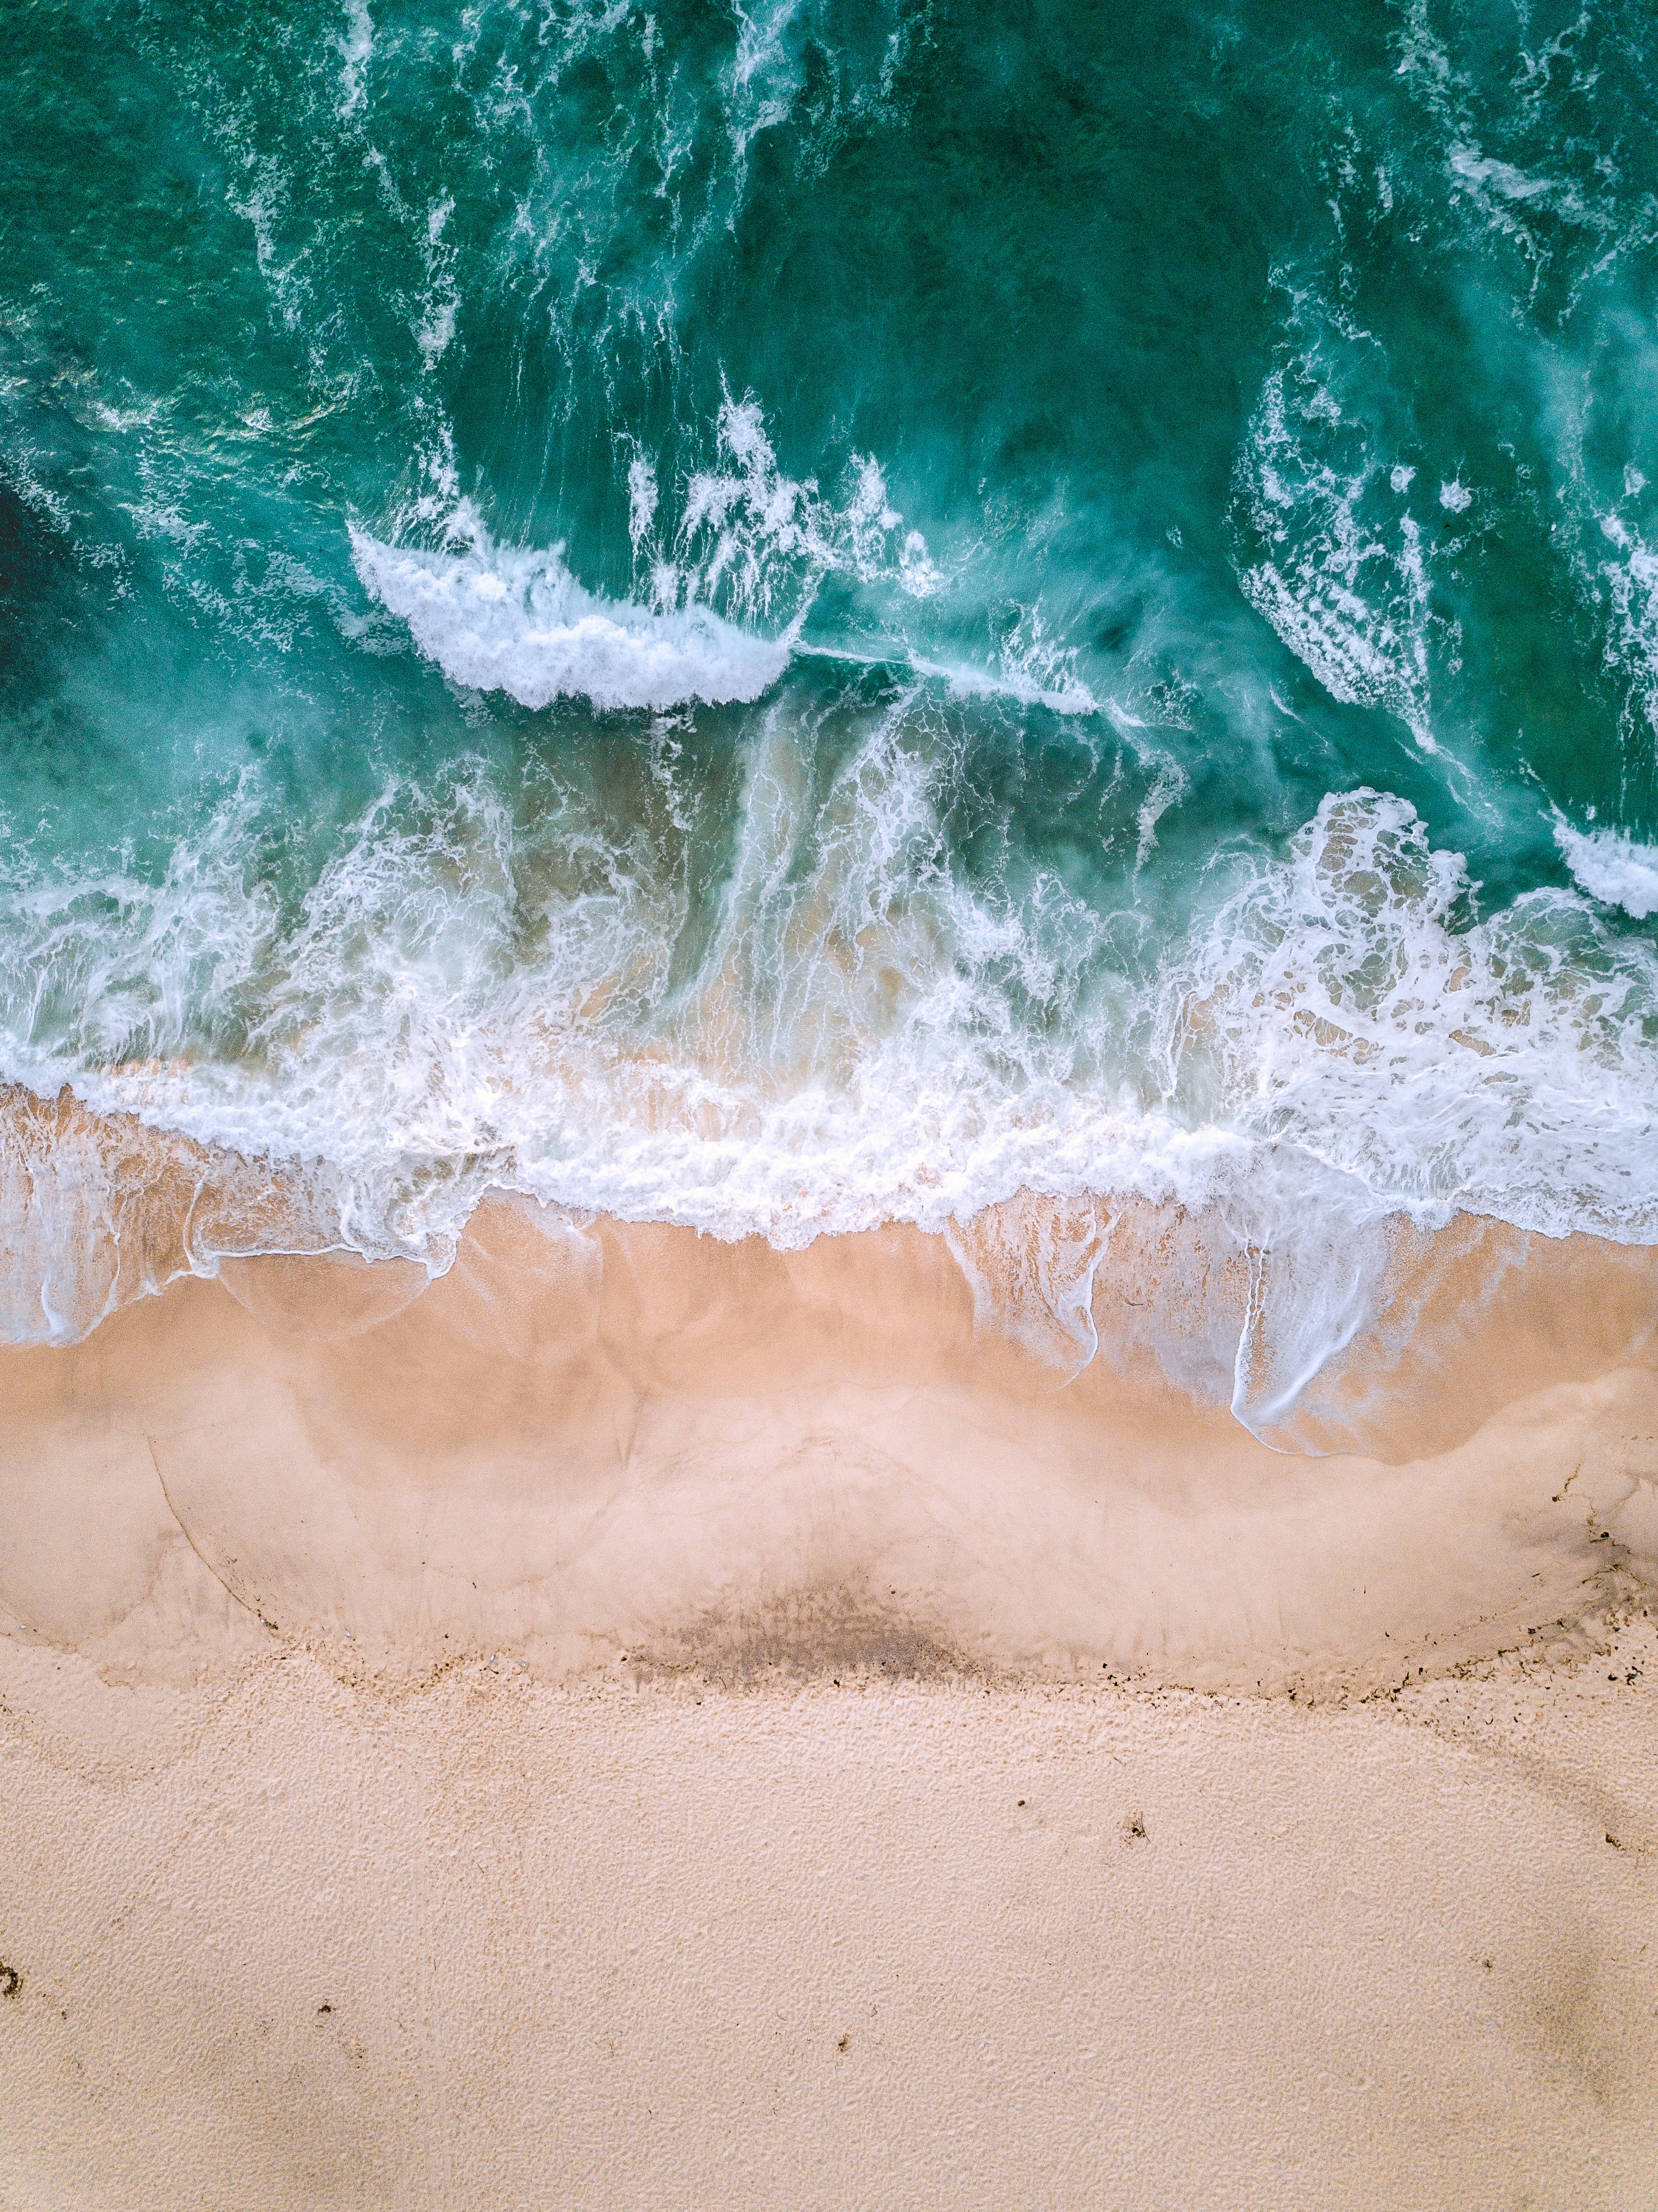
wave, water, sea, turquoise, wind wave, shore, beach, sand, ocean, azure, coast, summer, sky, vacation, tide, coastal and oceanic landforms